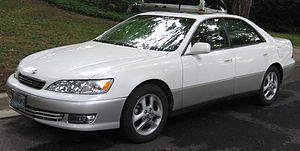
La Lexus ES est une berline haut-de-gamme appartenant à la catégorie des familiales en concurrence des Mercedes Classe E, ou encore BMW Série 5. Lancée en 1989, elle est l'un des premiers modèles de la gamme Lexus, et se situe maintenant entre l'IS et la plus luxueuse LS. Elle est vendue uniquement aux États-Unis, au Canada et au Japon, sous le nom de Toyota Vista puis Toyota Windom jusqu’à fin 2018, puis également en Europe en version hybride. Elle est assemblée sur la même plate-forme que la Toyota Camry. Sur les premières générations, les chiffres situés après le nom du modèle indiquaient la cylindrée, comme chez Infiniti, ou encore Mercedes.